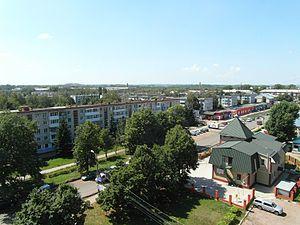
Ouzlovaïa est une ville de l'oblast de Toula, en Russie, et le centre administratif du raion d'Ouzlovaïa. Sa population s'élevait à 49 655 habitants en 2020.